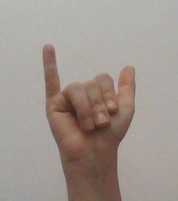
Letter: ya